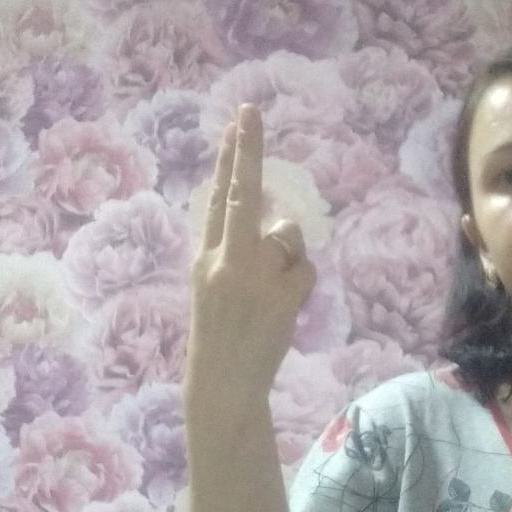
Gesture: two_up_inverted